Answer in natural language. How many Sofas are visible in the scene? Choose between the following options: 4, 3, 2, 0 or 1
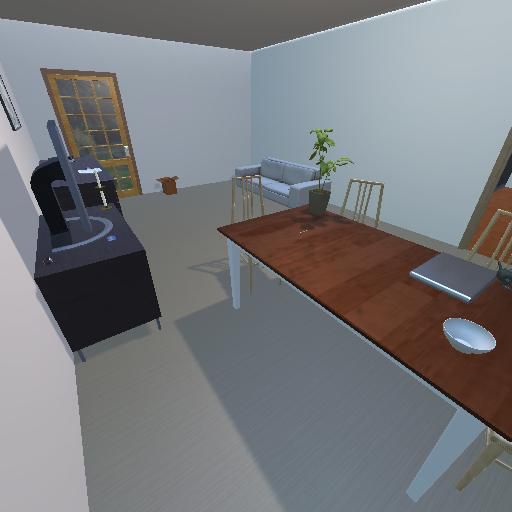
<answer>1</answer>